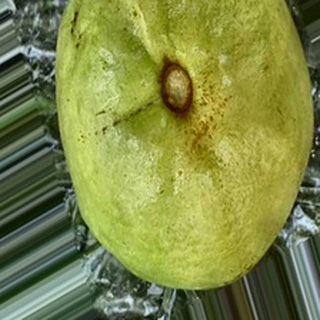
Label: healthy_guava